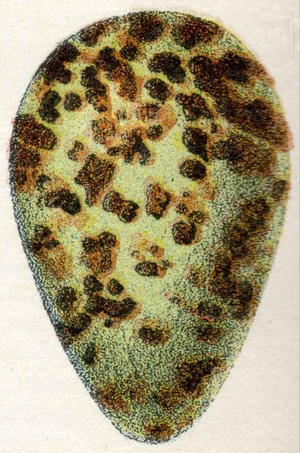
Oeuf de chevalier arlequin